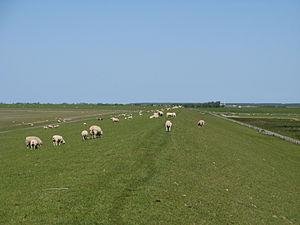
Une digue est un remblai longitudinal, de nature artificielle et le plus souvent composé de terre. La fonction principale de cet « ouvrage continu sur une certaine longueur » est d’empêcher la submersion des basses-terres par les eaux d'un lac, d'une rivière ou de la mer. L'influence des digues sur les systèmes fluviaux est similaire à celle des levées.